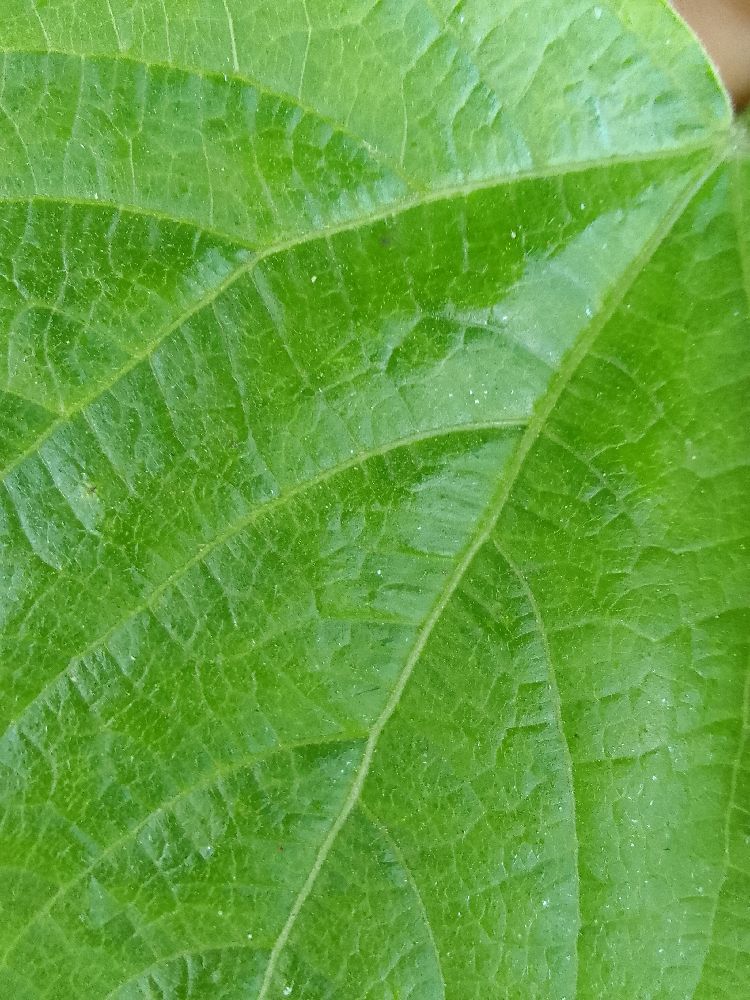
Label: healthy